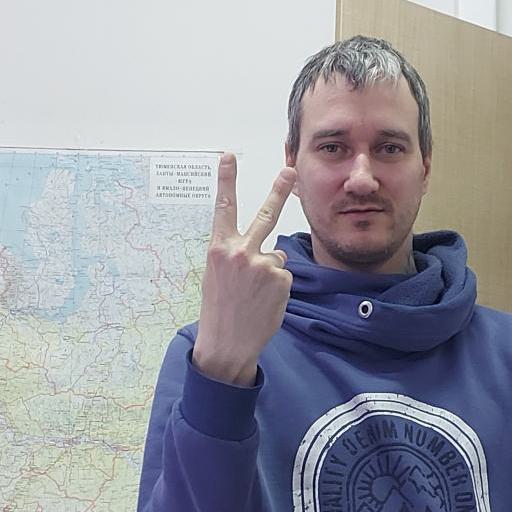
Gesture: peace_inverted